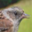
Label: bird